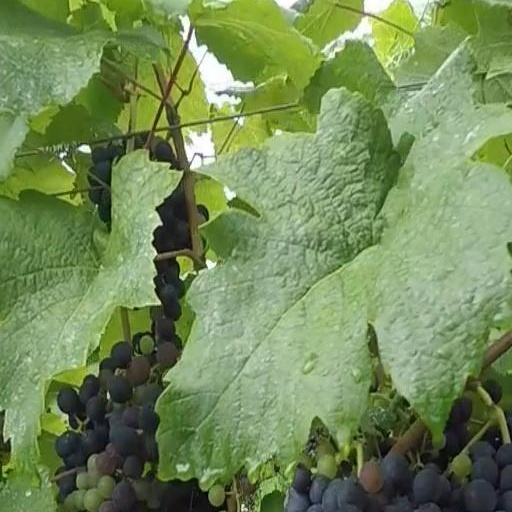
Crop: grape